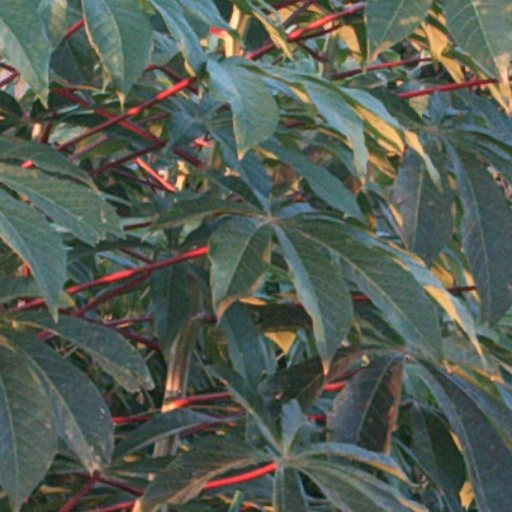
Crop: cassava